Malalai Joya

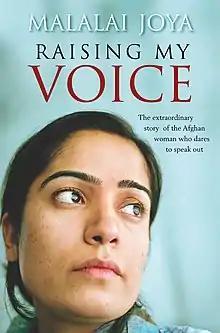
Title of Joya's autobiography "Raising My Voice", which was published in the US/Canada under the title of "A Woman Among Warlords"

Joya wrote a memoir with Canadian writer Derrick O'Keefe. The US and Canadian version of the book was published in October 2009 by Scribner under the title of "A Woman Among Warlords: The Extraordinary Story of an Afghan Who Dared to Raise Her Voice" in 224 pages. The Australian and British versions have already been published by Pan Macmillan and Rider under the title of "Raising My Voice: The Extraordinary Story of an Afghan Who Dares to Speak Out." It has so far been published in German titled "Ich erhebe meine Stimme – Eine Frau kämpft gegen den Krieg in Afghanistan", in Norwegian under the title "Kvinne blant krigsherrer – Afghanistans modigste stemme" and in Dutch under the title "Een vrouw tussen krijgsheren" and in Japanese under the title "Together with Afghan People".